Galatasaray S.K. (football)

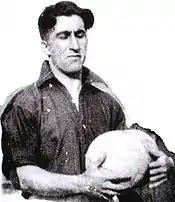
Nihat Bekdik

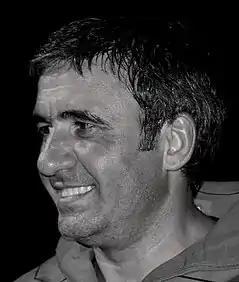
Gheorghe Hagi

The Turkish Football Federation began organizing the Turkish Cup in the 1962–63 season for Turkish clubs to qualify for the UEFA competitions. This is the only national cup competition in Turkey. Galatasaray joined all seasons and won 16 trophies since then.